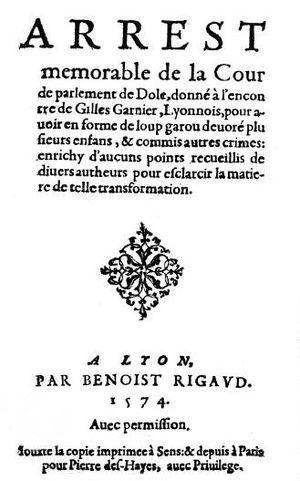
Arrêt de la cour de Dôle à l'encontre d'un loup-garou - France - 1574
Un lycanthrope /li.kɑ̃.tʁɔp/, plus connu en français sous le nom de loup-garou /lu.ɡa.ʁu/, est, dans les mythologies, les légendes et les folklores principalement issus de la civilisation européenne, un humain qui a la capacité de se transformer, partiellement ou complètement, en loup, ou en créature anthropomorphe proche du loup.
Gilles Garnier aurait été un ermite cannibale et tueur en série français accusé d'être un loup-garou. Connue sous le nom d'Ermite de Saint-Bonnot et de Loup-garou de Dole, l'affaire Gilles Garnier est l'un des rares cas de lycanthropie répertoriés dans les annales de la justice française.